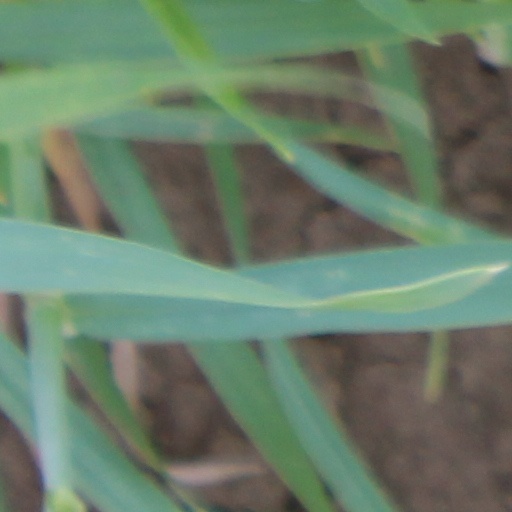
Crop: wheat